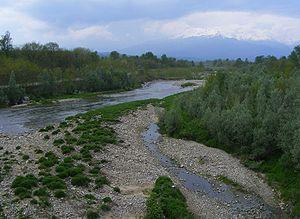
L'Elvo est un torrent du Piémont coulant dans les provinces de Biella et Verceil, principal affluent du Cervo.